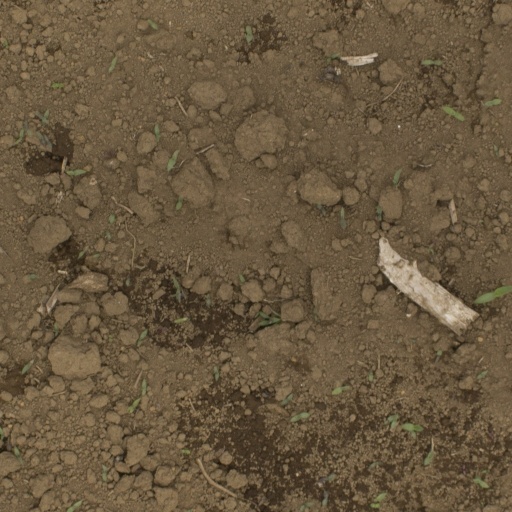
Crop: Jerusalem artichoke